Peder Hersleb

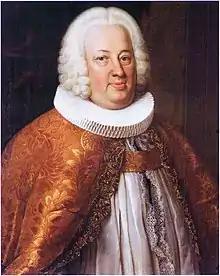
1757 portrait of Hersleb

Hersleb was born at Steinkjer in Nordre Trondheim county, Norway, the son of Christopher Hersleb and Sophie Borch. He became a student at Trondheim in 1703 and received a bachelor's degree in 1704, taking his theological examination in 1707. In 1713, he was awarded a master's degree from the University of Copenhagen.